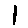
Label: 1